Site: saxony
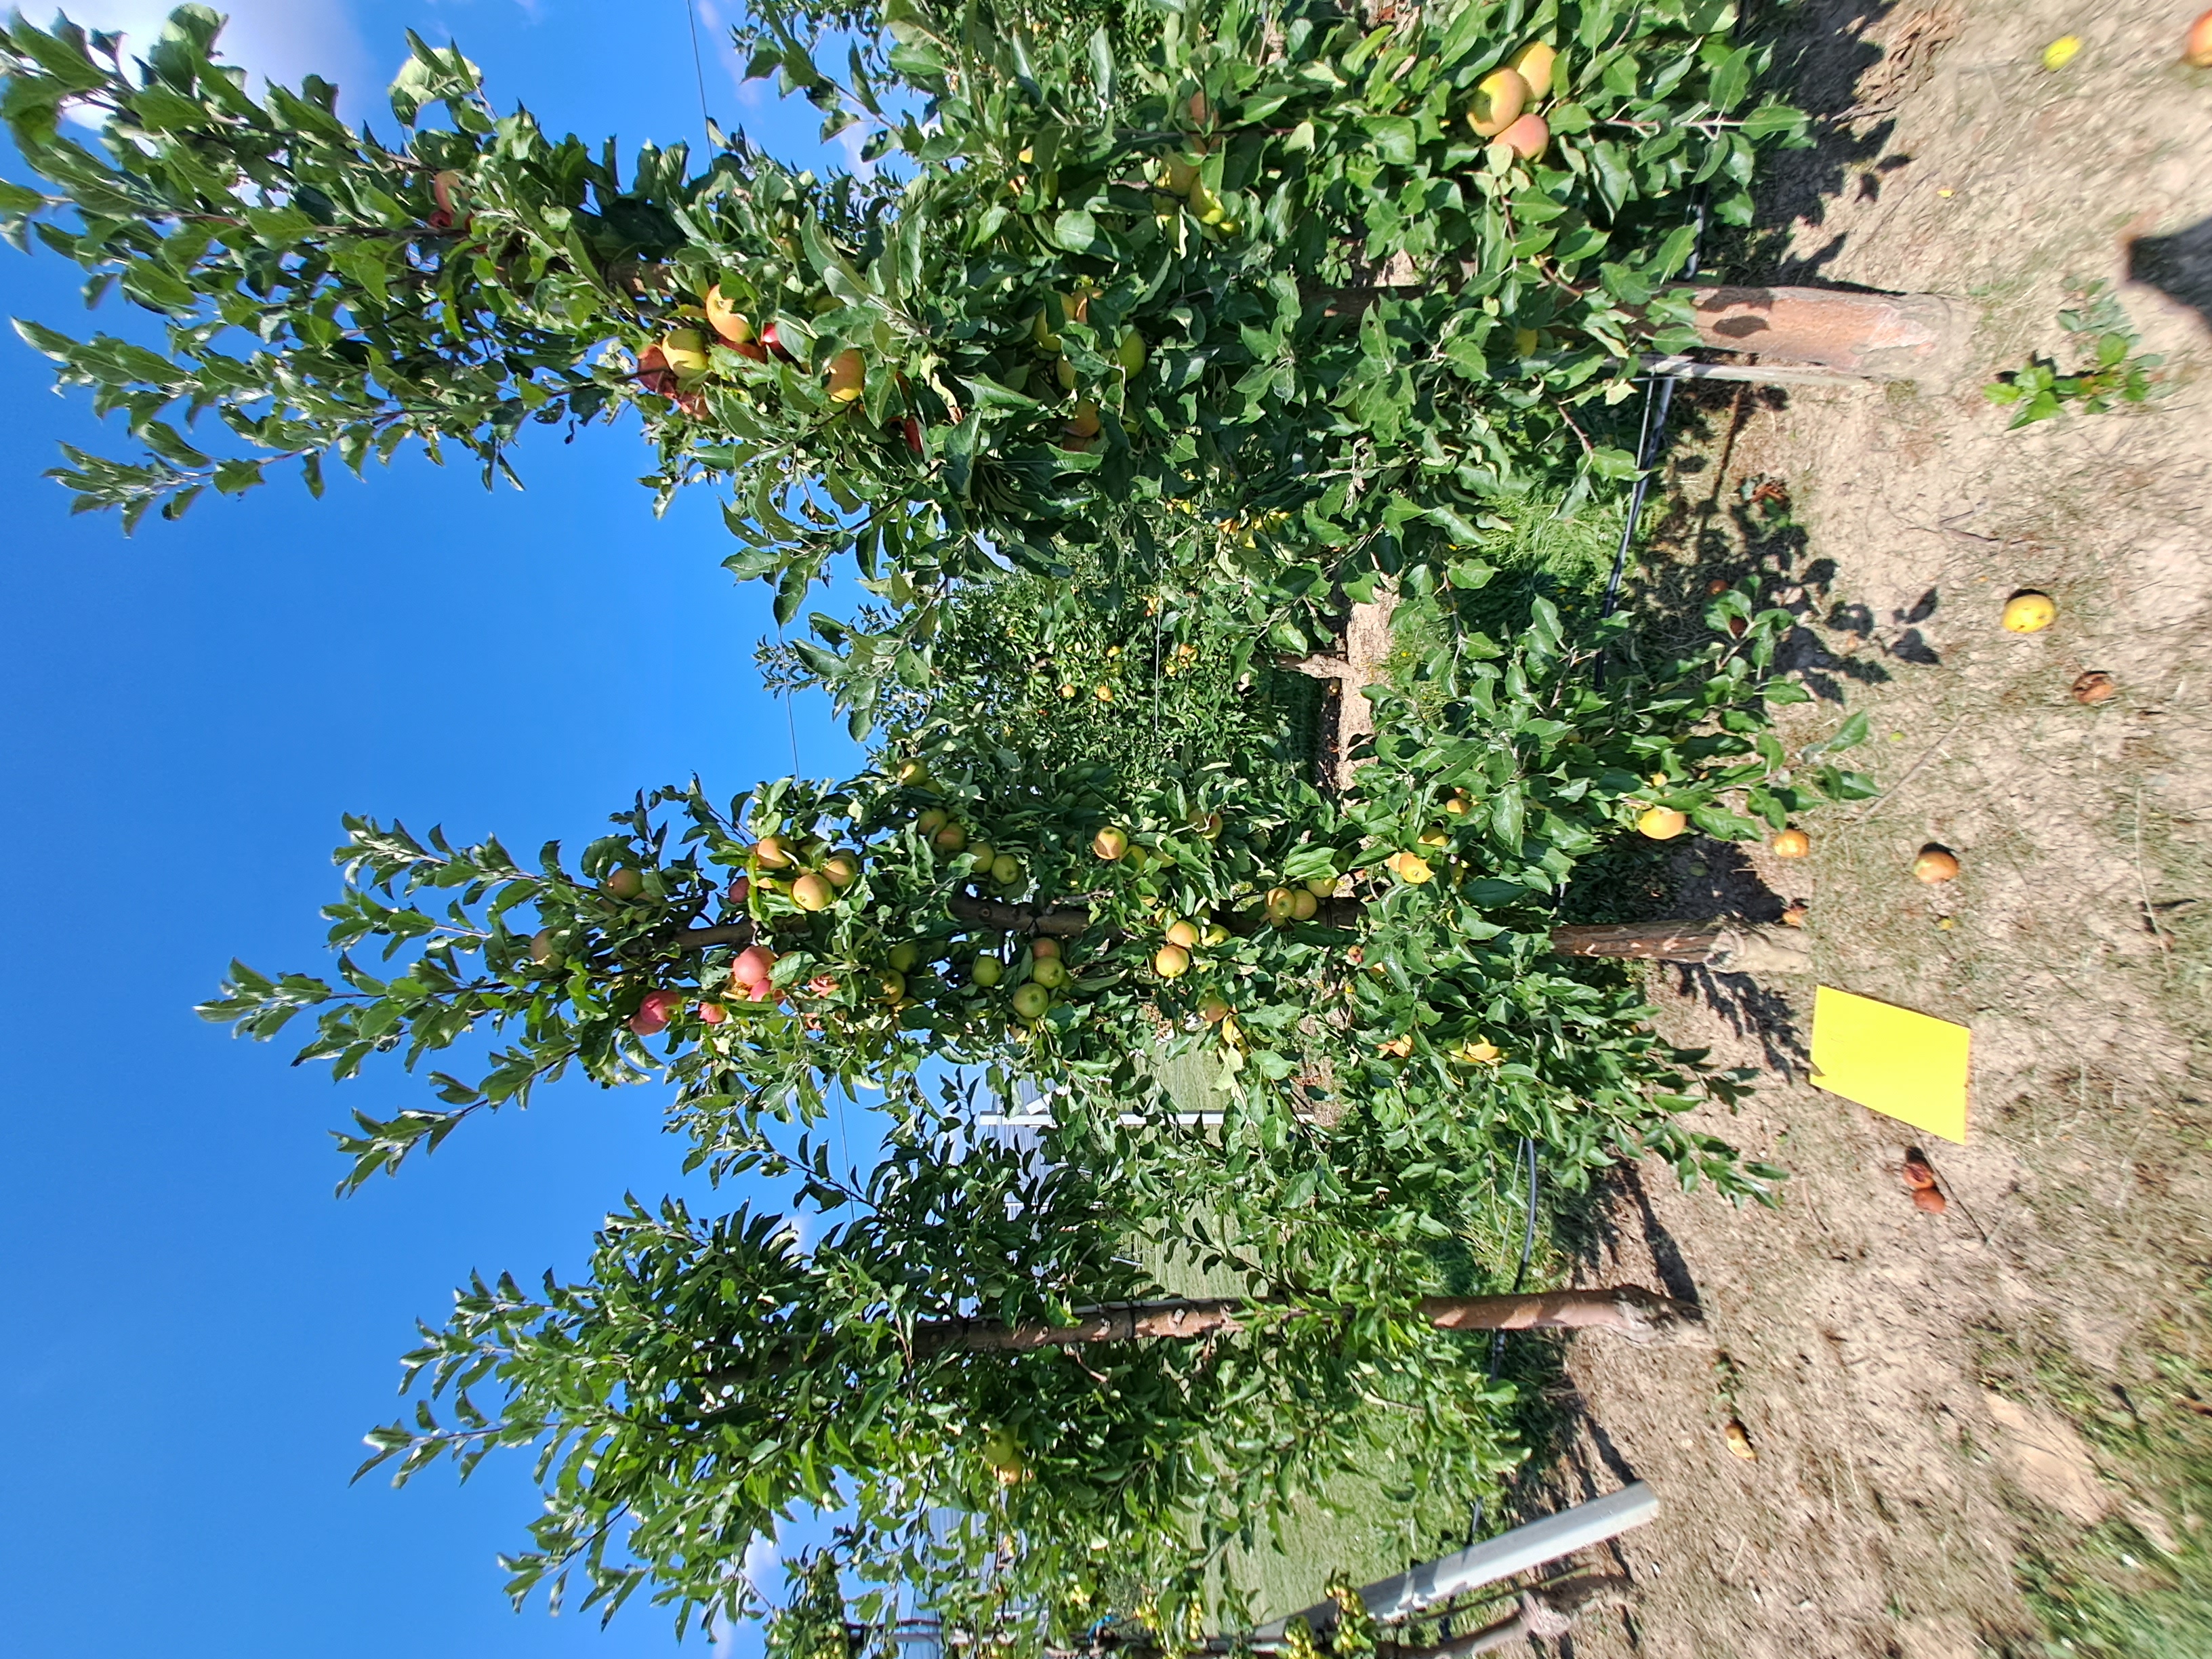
Growth stage (BBCH 81): Maturity of fruit and seed